Bsisa

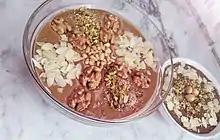
Tunisian Bsisa of Msaken with grilled wheat, olive oil and dried fruits

Bsisa (Berber "aḍemmin") is a typical Mediterranean food, based on flour of roasted barley, which dates back to Roman times. This kind of food is known throughout Tunisia and Libya. Its history goes back a long way, and travellers and nomads used to take bsisa with them on their journeys since it was both full of nutritional value and easy to carry in its ground powder form.